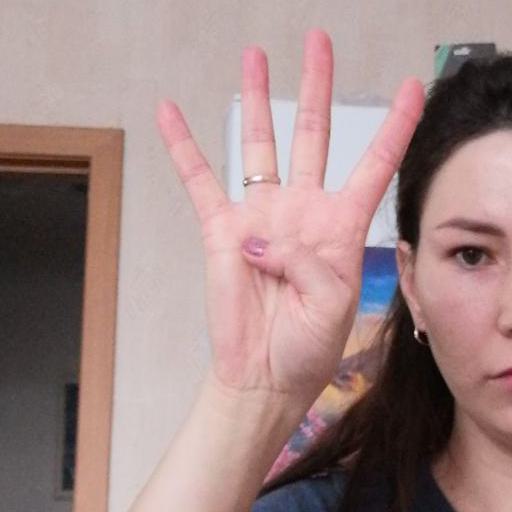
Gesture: four